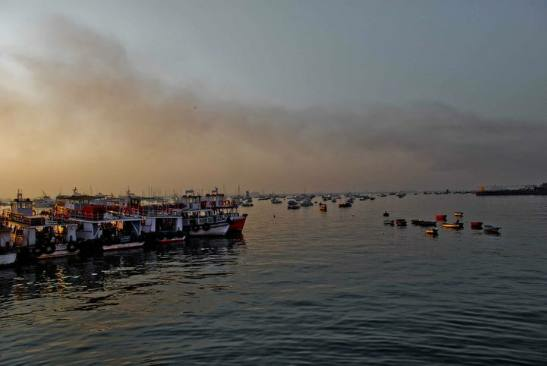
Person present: No